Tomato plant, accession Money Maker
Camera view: bottom (45 deg); turntable rotation: 60 degrees
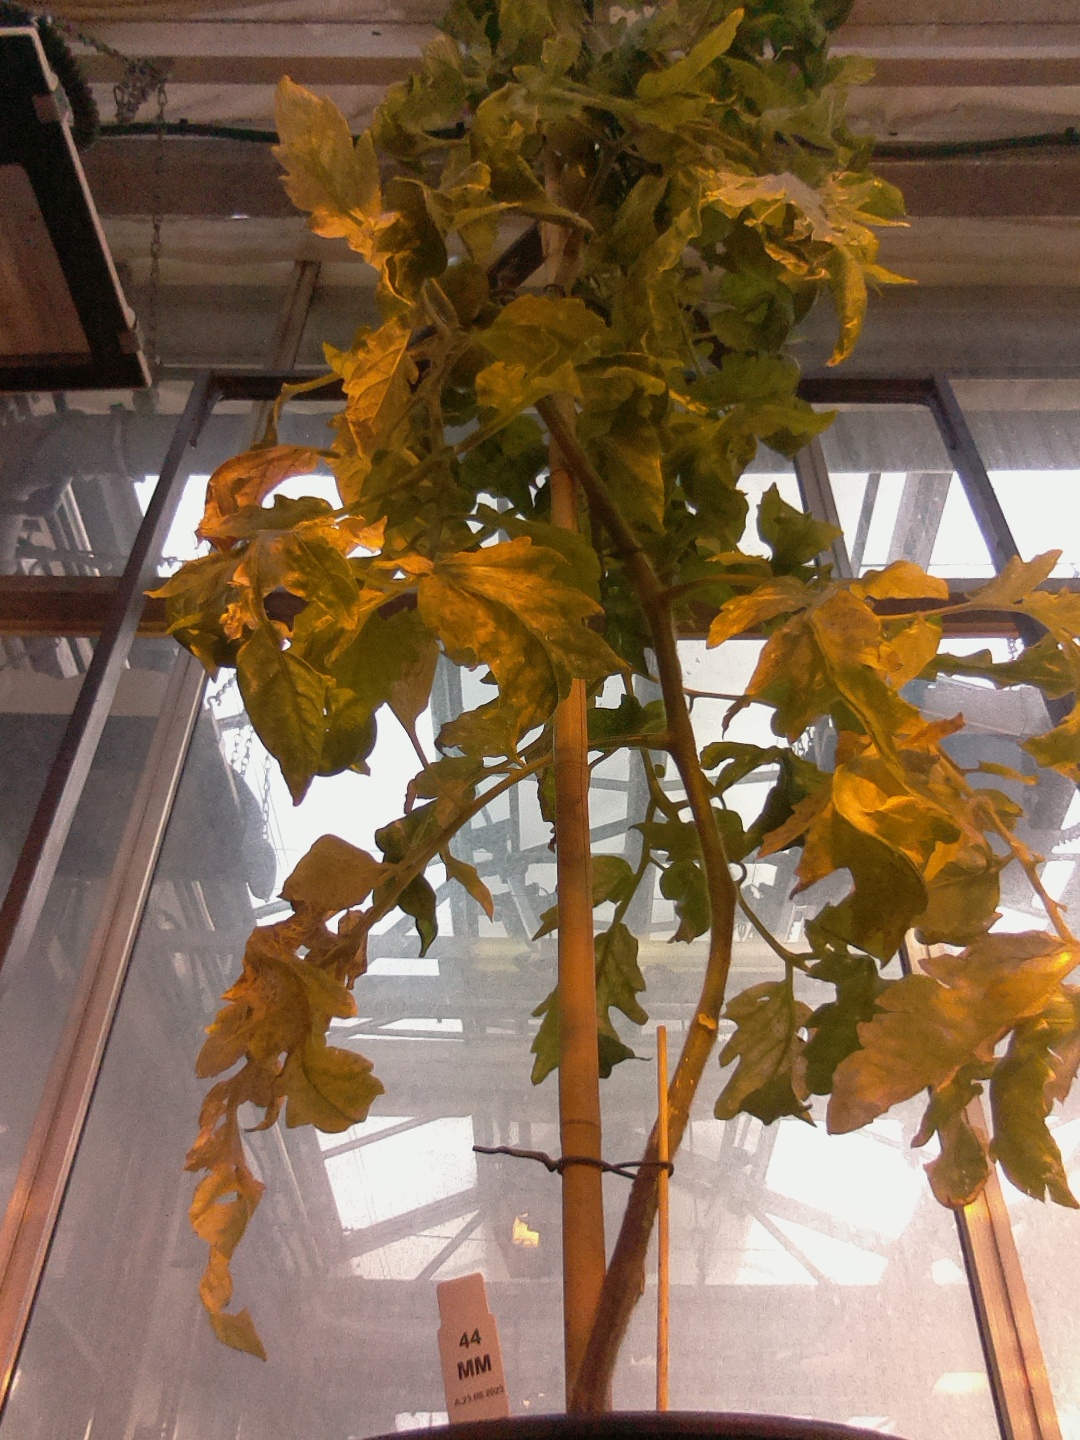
BBCH growth stage 76: 60%-70% of final fruit size